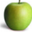
Label: apple